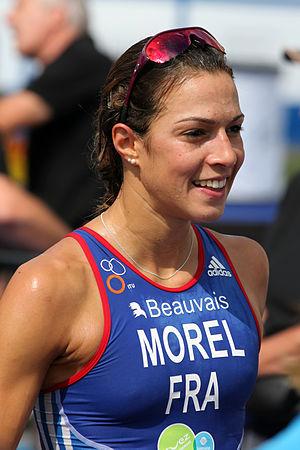
Charlotte Morel, née le 16 janvier 1989 à Draguignan en France, est une triathlète professionnelle française. Double championne de France de triathlon longue distance en 2015 et 2016.